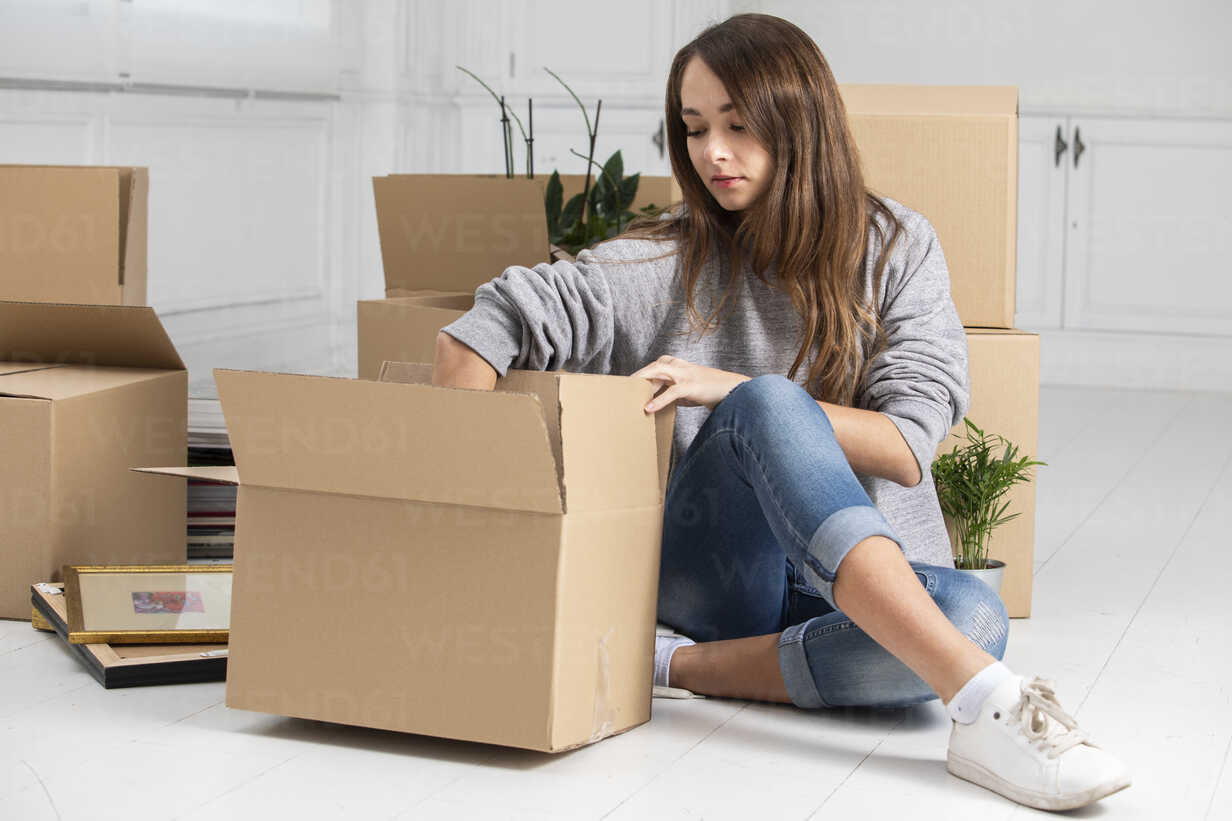
Label: cardboard